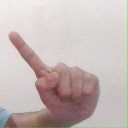
अक्षर: ए